Mikoyan-Gurevich MiG-21

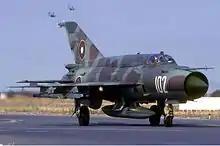
Bulgarian Air Force MiG-21bis

In 1962, Romanian Air Force (RoAF) received the first 12 MiG-21F-13, followed by another 12 of the same variant in 1963. Deliveries continued over the next years with other variants: 38 aircraft of MiG-21RFM (PF) variant in 1965, 7 MiG-21U-400/600 in 1965–1968, 56 MiG-21RFMM (PFM) in 1966–1968, 12 MiG-21R in 1968–1972, 68 MiG-21M plus 11 MiG-21US in 1969–1970, 74 MiG-21MF/MF-75 in 1972–1975, and 27 MiG-21UM in 1972–1980 plus another 5 of the same variant in 1990, for a total number of 322 aircraft.